Milton Keynes Hoard

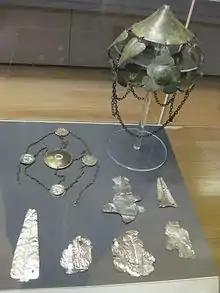
Part of the Stony Stratford Hoard, on display in the British Museum

In 1789, at Windmill Field in the parish of Old Stratford, Northamptonshire (just across the river Great Ouse from Stony Stratford in Milton Keynes), an urn was uncovered that contained between 50 and 60 fragments of silver and gilt bronze plaques. "In addition there are two objects sometimes described as ensigns or head-dresses". The fragments include images of the Roman deities Mars, Apollo, and Victoria and inscriptions ascribed to Jupiter and Vulcan, leading to theories that this was a votive hoard at a Roman temple. The hoard is now kept at the British Museum.